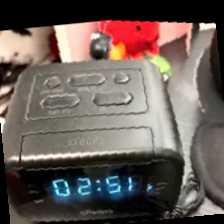
Label: no bracelet mod